Answer in natural language. Considering the relative positions, is black wooden chair with four legs (highlighted by a green box) above or below black wooden chair with four legs (highlighted by a red box)? Choose between the following options: above or below
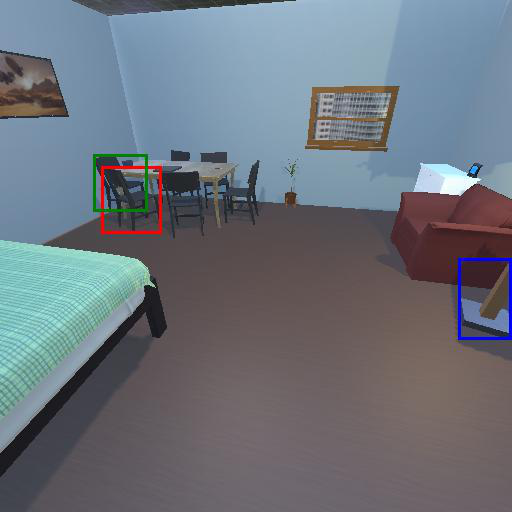
<answer>above</answer>